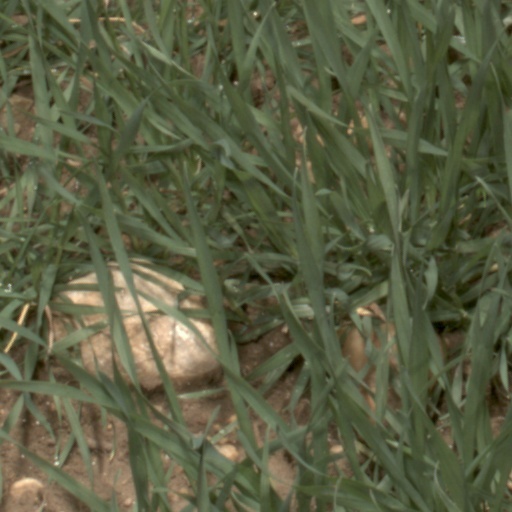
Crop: wheat